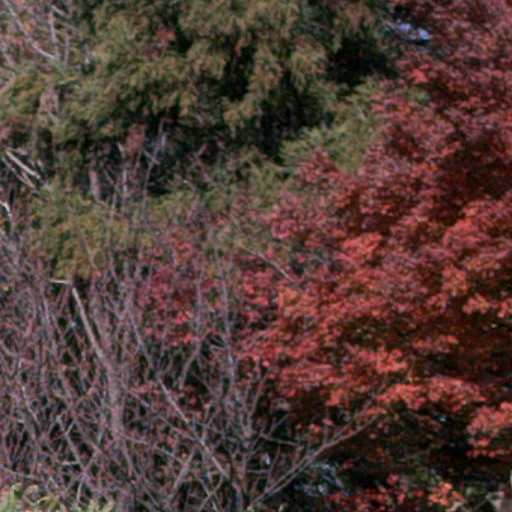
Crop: cassava